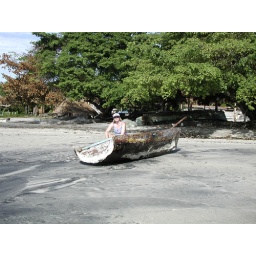
Panama - Fishing boat on beach in Farallon - Oct 2004